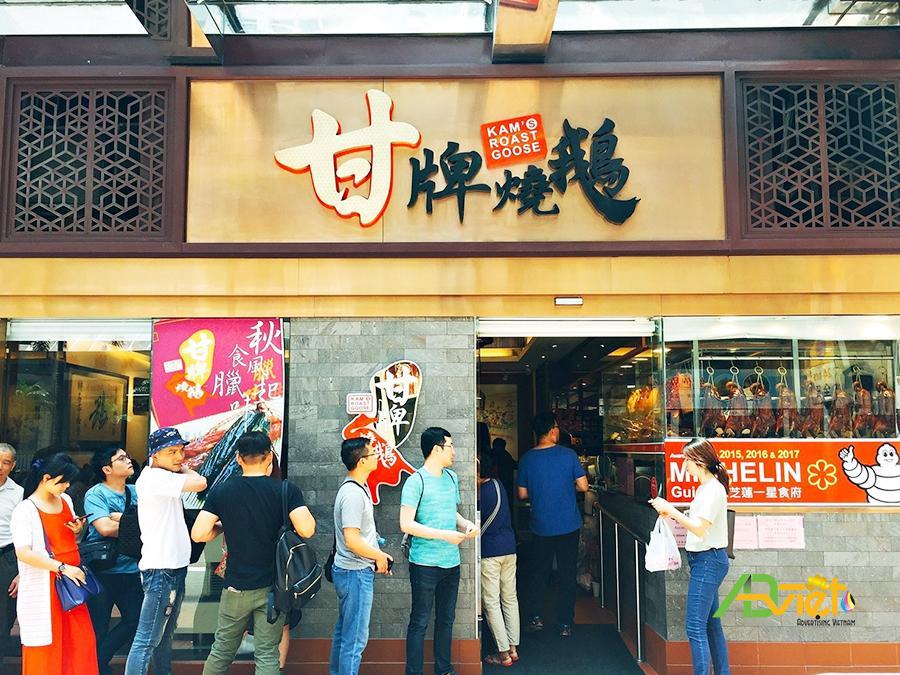
ở phía trước cửa tiệm có sự xuất hiện của nhiều người